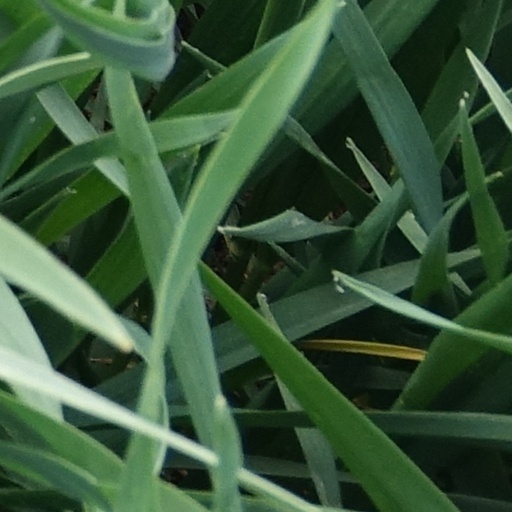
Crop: wheat